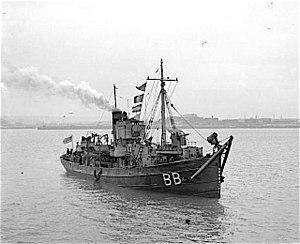
Un chalutier armé ou chalutier militaire est un navire construit sur un plan de chalutier de pêche et aménagé pour des fonctions militaires diverses.